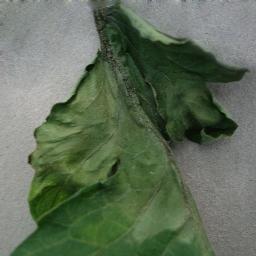
Label: Tomato___Late_blight